Theodore Debs

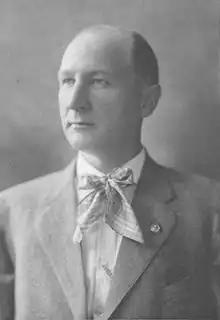
Theodore Debs sometime after 1890.

Theodore Debs (August 20, 1864 – April 13, 1945) was an American socialist and political activist. Debs is best remembered as the personal secretary and political confidant of his older brother, socialist orator and journalist Eugene V. Debs. A political actor in his own right, the younger Debs was the executive secretary of the Social Democratic Party of America with headquarters in Chicago from its foundation in 1898 until its dissolution through merger into the Socialist Party of America in August 1901.